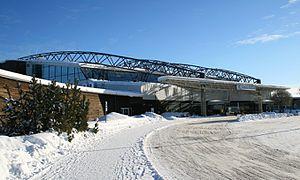
L'Aéroport de Sundsvall-Timrå, est un aéroport de Suède qui dessert Sundsvall, Timrå et Härnösand.